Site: brandenburg
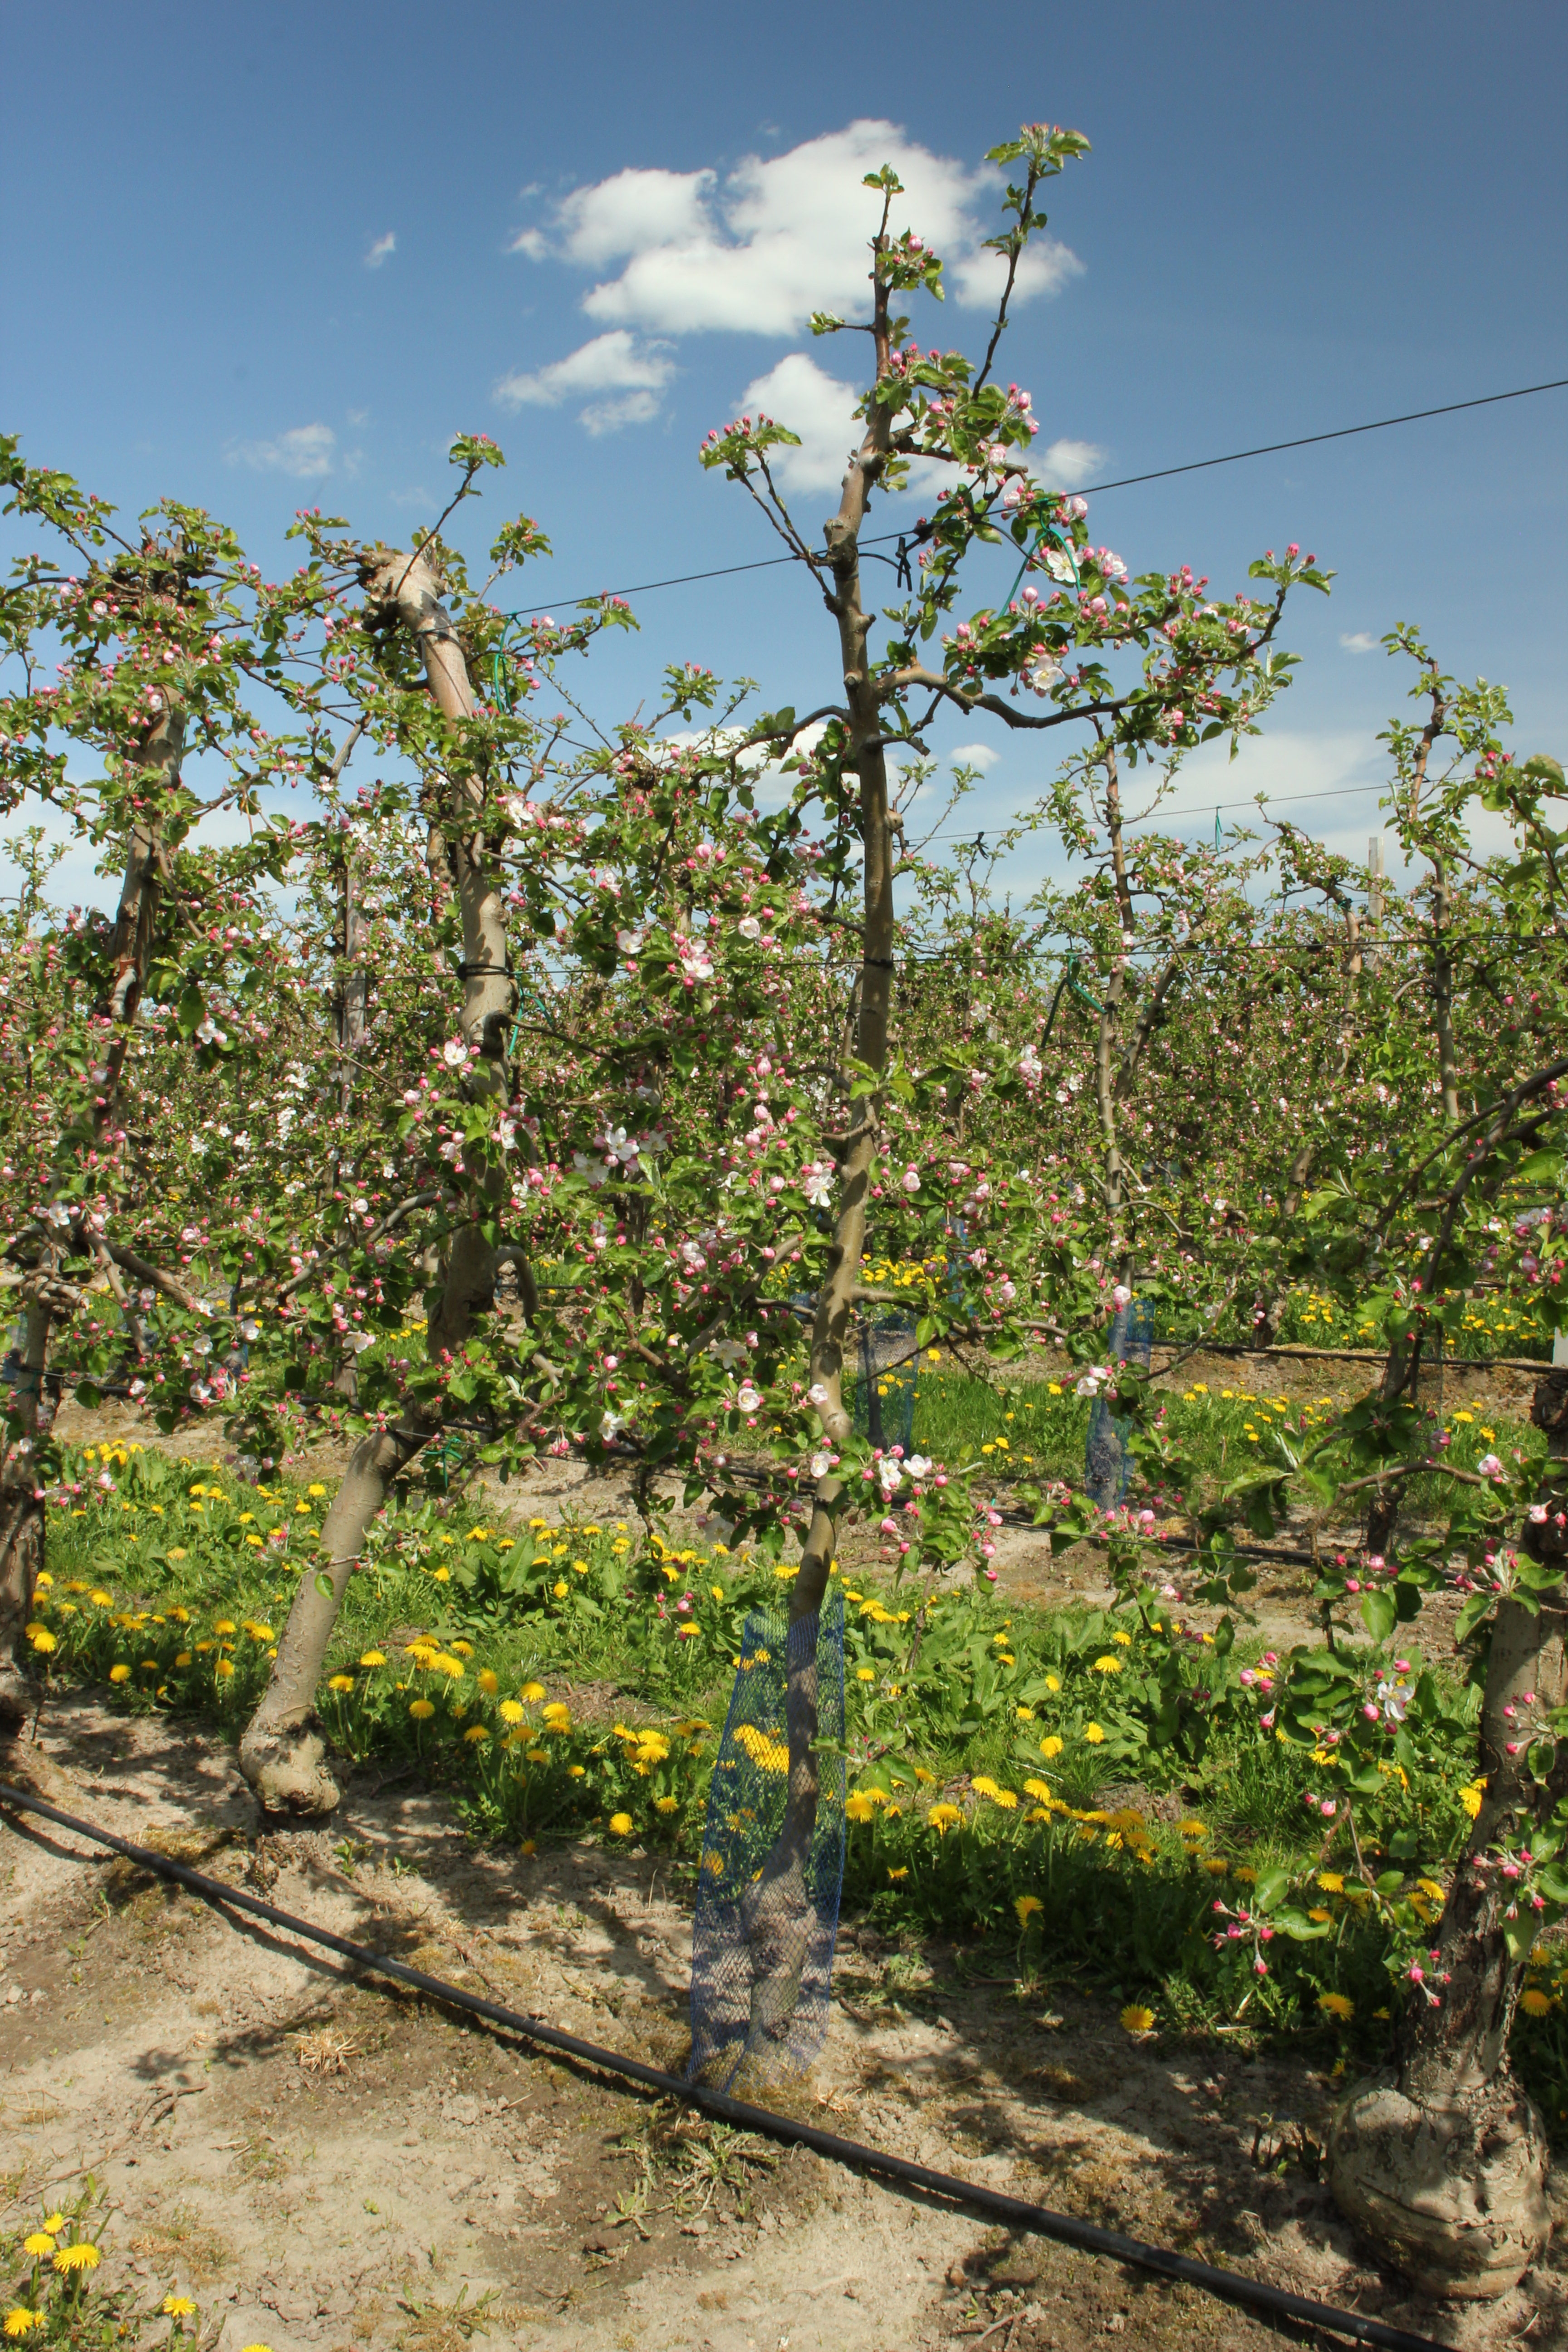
Growth stage (BBCH 57): Inflorescence emergence